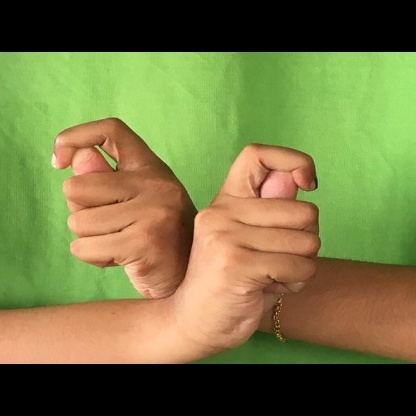
Mudra: Berunda